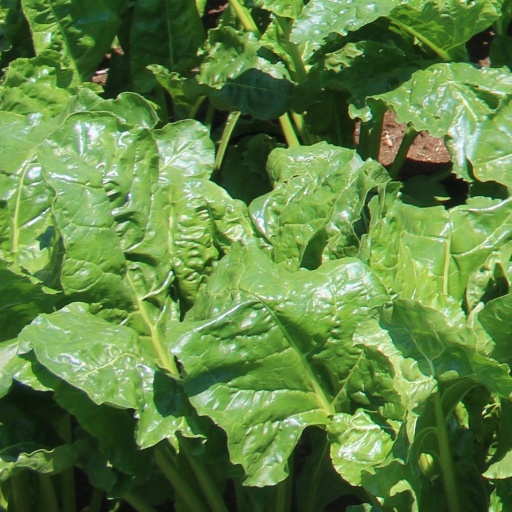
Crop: sugar beet